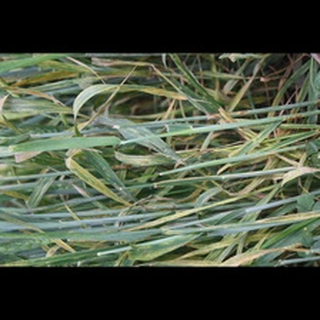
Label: wheat_black_rust